Moravske Toplice

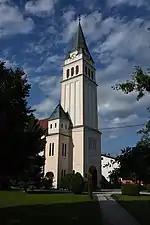
Moravske Toplice Lutheran church

The first written mention of the settlement dates back to 1366. In 1365, Miklós Széchy, the Ban of Croatia, and his brother, Domonkos, the Bishop of Transylvania, received Lendva Castle (now Grad) and its appurtenances as a royal gift or in exchange for Éleskő in Borsod County, Miskolc, and their appurtenances, previously the estate of the late János Omodéfi. The settlement remained in the possession of this family throughout the following centuries; they also bore the names of Bánfi de Felső-Lindva from the seat of the estate. On the occasion of the 1366 inauguration, the parts of the estate belonging to this area were listed in greater detail, among which the village was listed as "Morauch et alia Dlorauch in districtu Sancti Martini". It belonged to the Szentmárton district of the estate of Lendva Castle. With the extinction of the Széchy family at the end of the 17th century, it became the property of the Batthyánys.